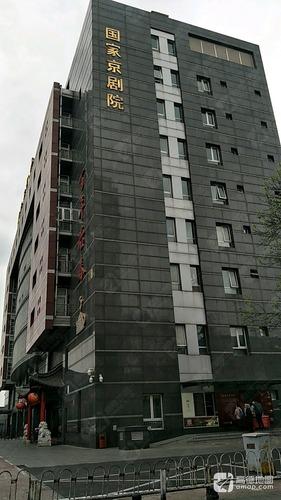
地标名称：国家京剧院
所在城市：北京市·西城区